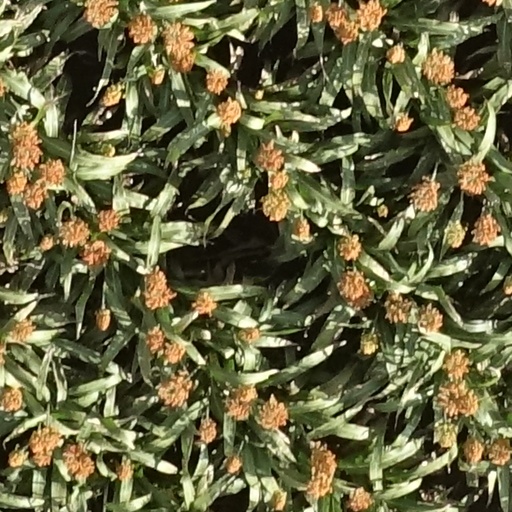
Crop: sorghum